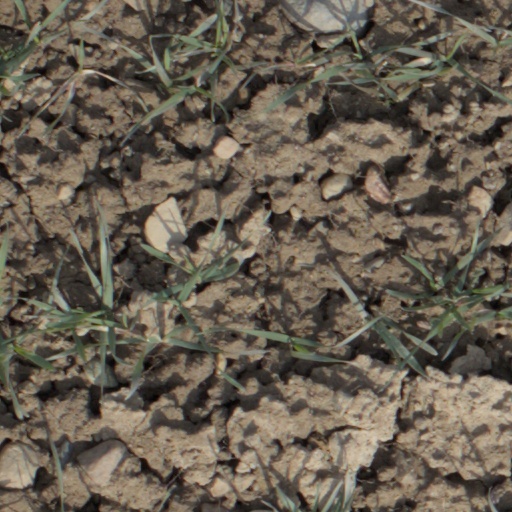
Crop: wheat